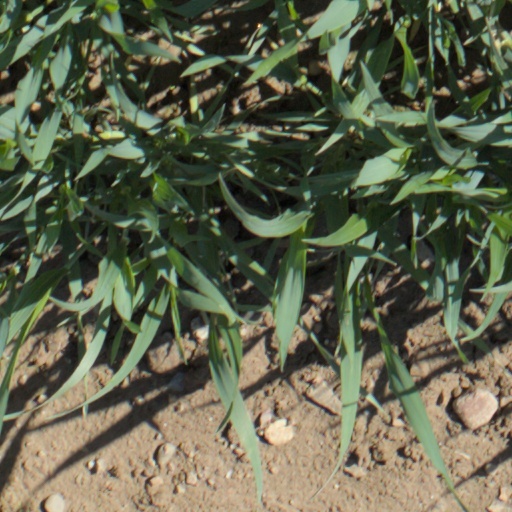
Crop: wheat